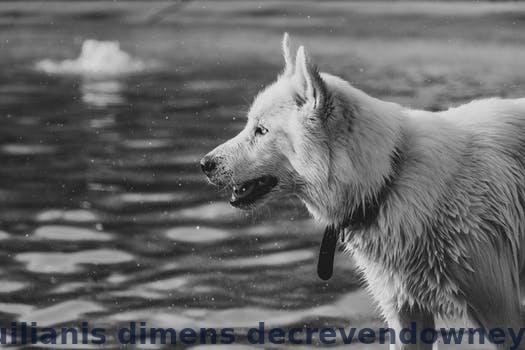
Label: Watermark